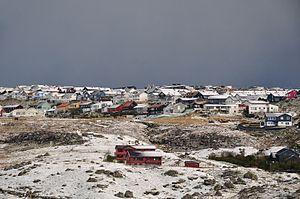
Hoyvík est une ville des îles Féroé qui a quasiment fusionné avec Tórshavn et qui est maintenant considéré comme la banlieue est de la capitale des îles Féroé.